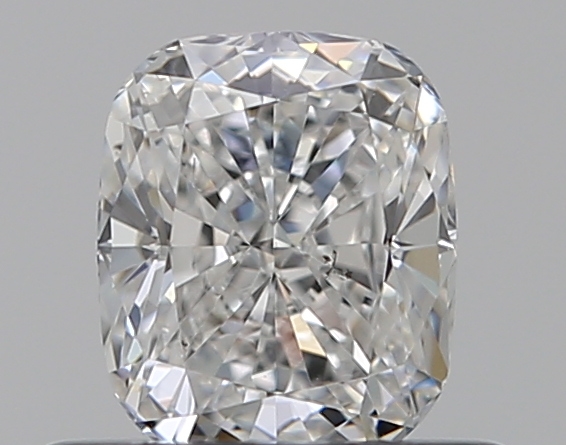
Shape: cushion
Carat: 0.51
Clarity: VS2
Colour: E
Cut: EX
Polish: EX
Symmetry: GD
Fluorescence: N
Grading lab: GIA
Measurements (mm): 5.05 x 4.21 x 2.87